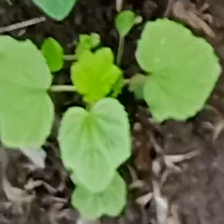
Weed species: Little_Mallow(Malva parviflora)